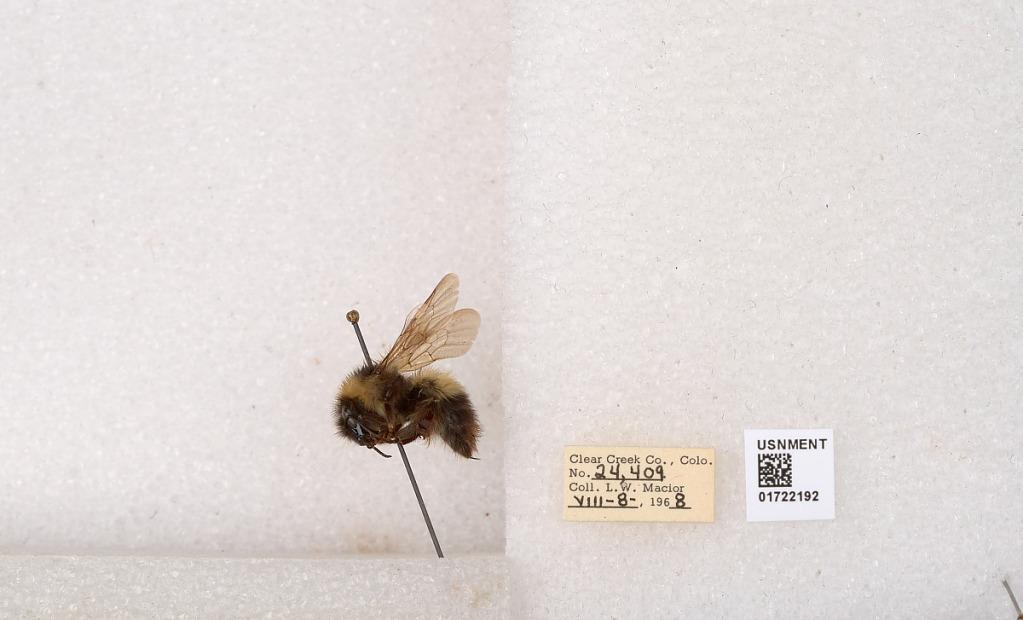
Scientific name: Bombus kirbyellus
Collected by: L. Macior
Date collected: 1968-8-8
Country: United States
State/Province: Colorado
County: Clear Creek
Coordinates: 39.6891, -105.644